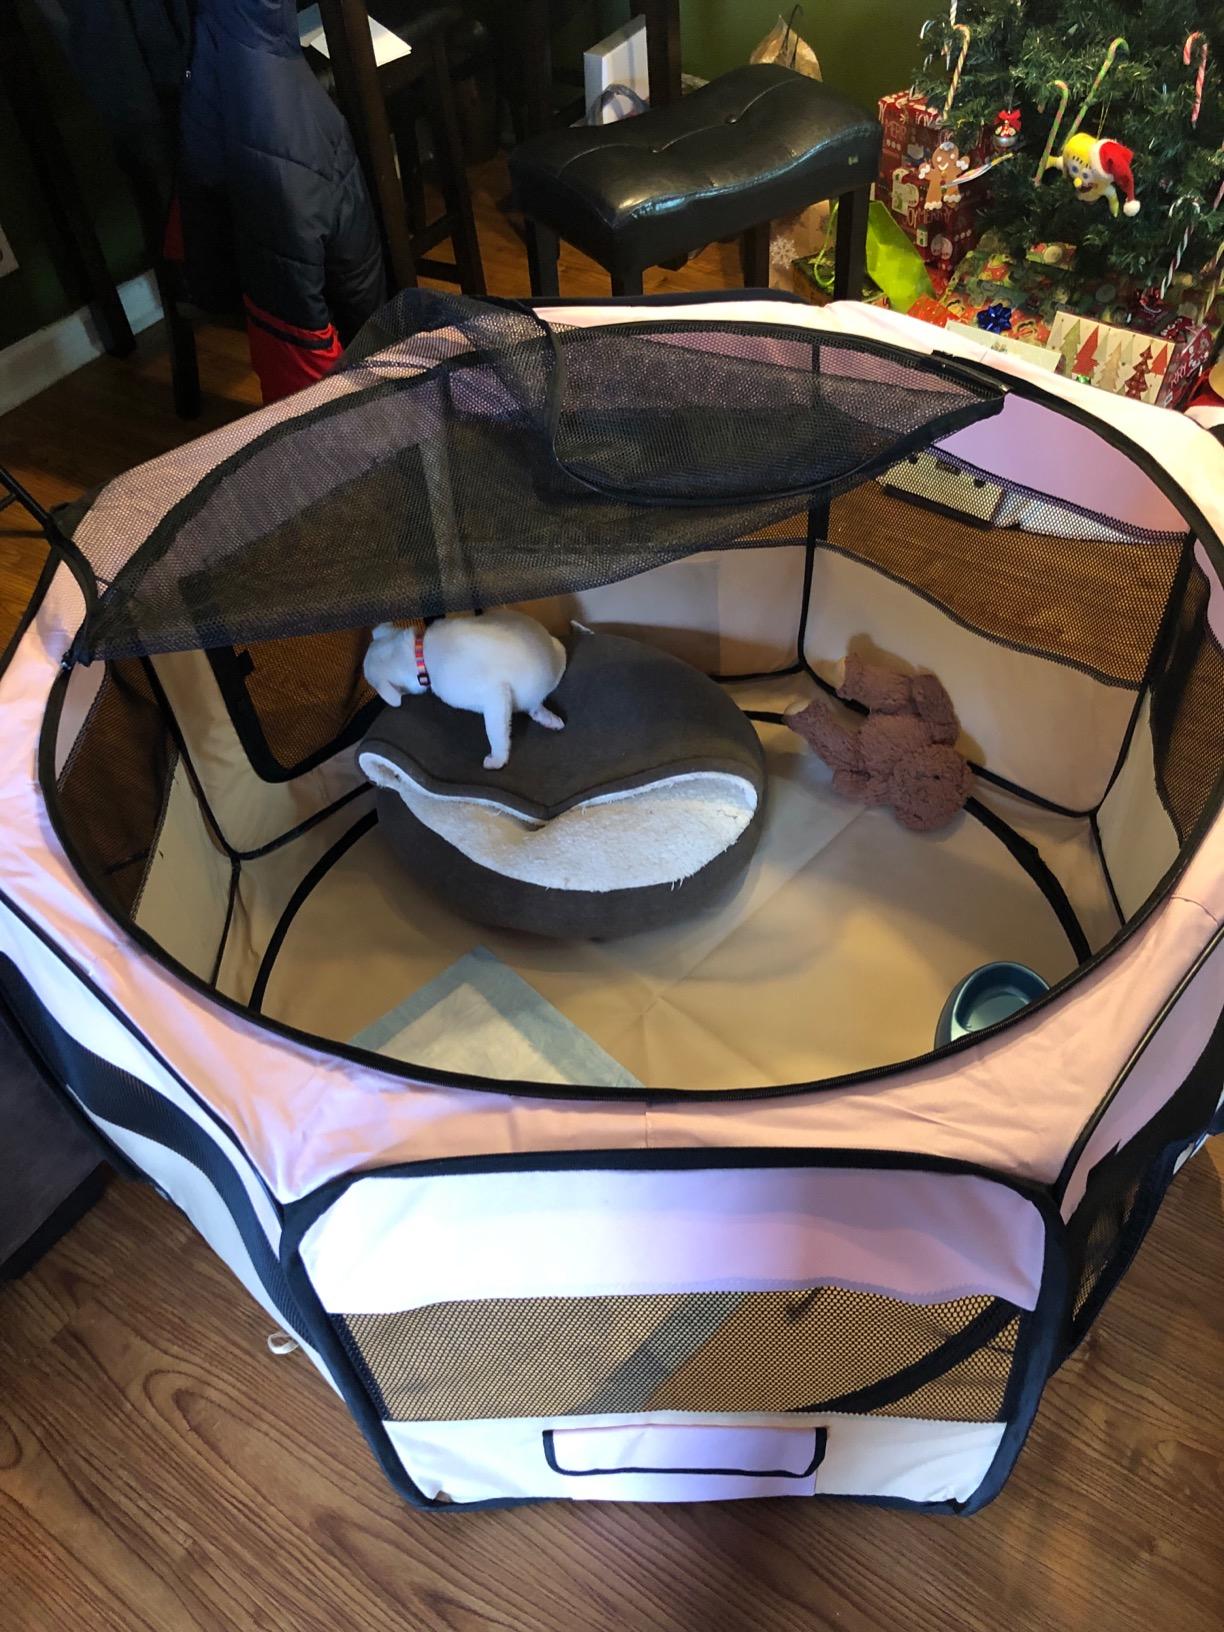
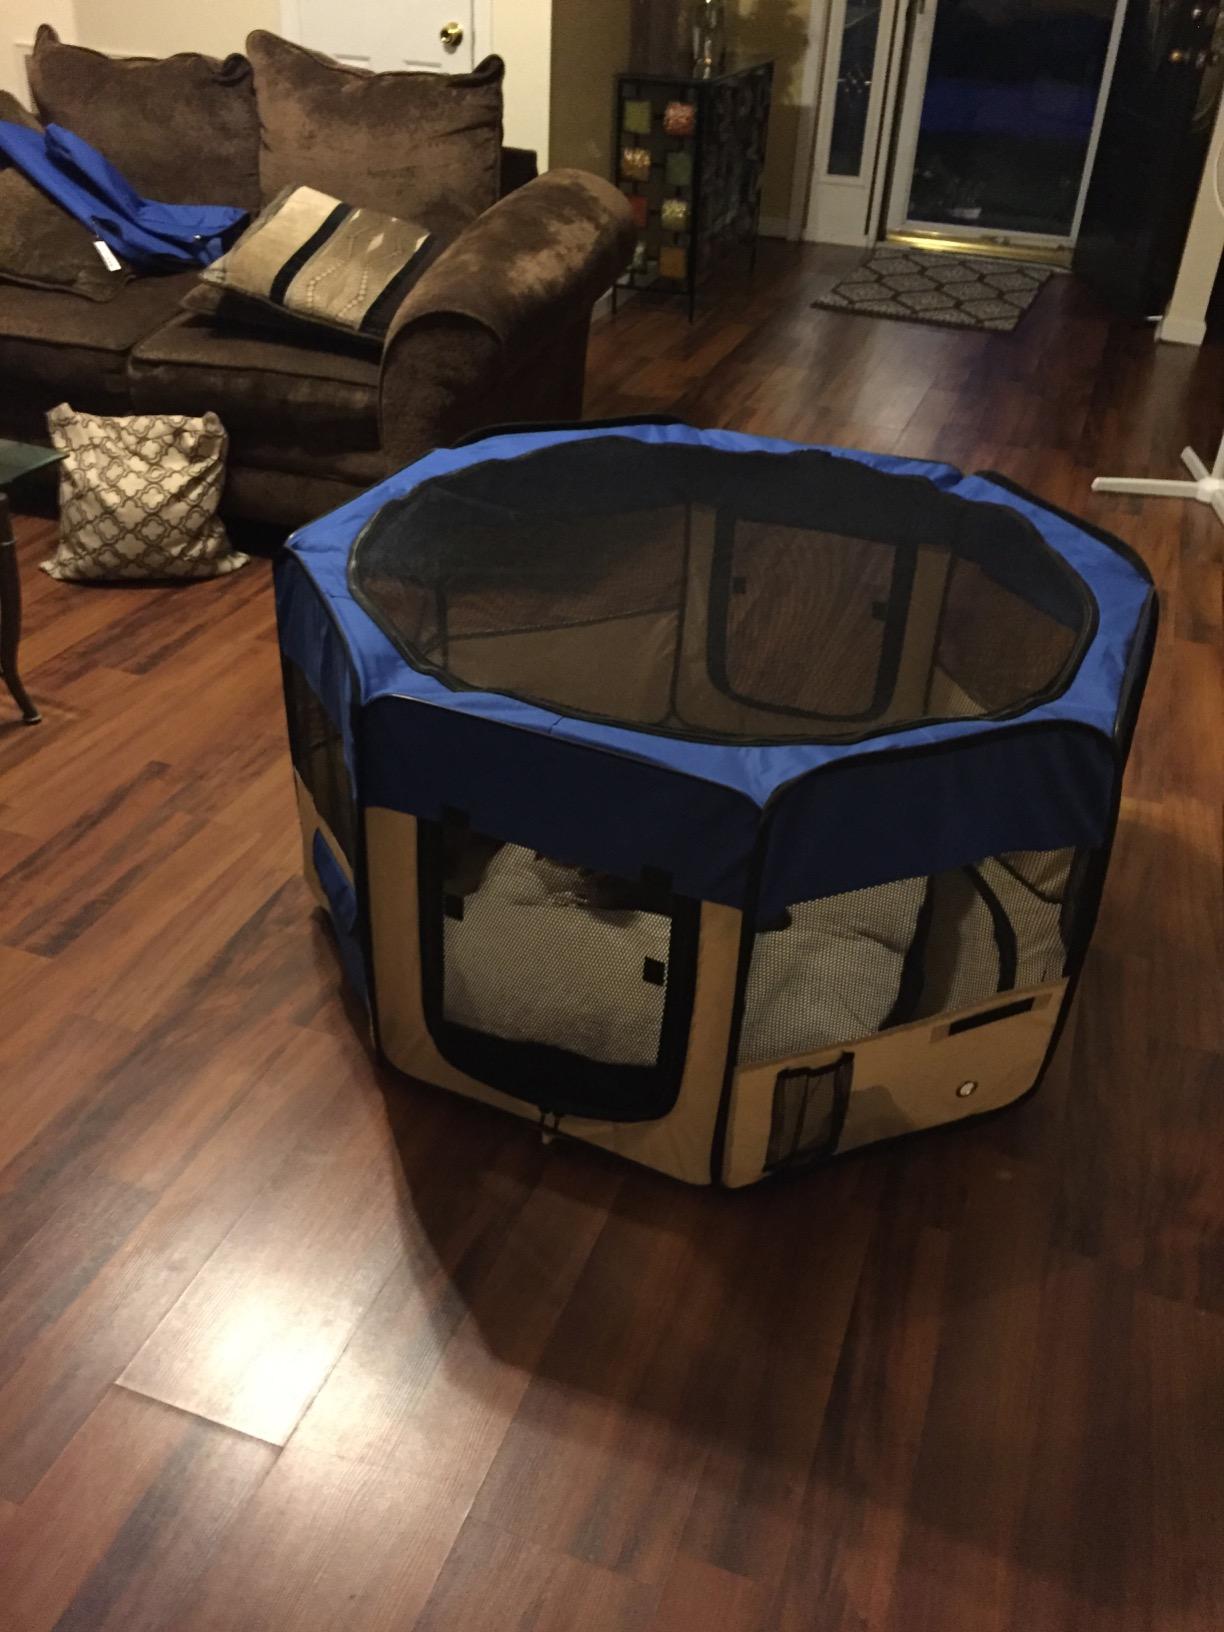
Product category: items_kennel
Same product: no